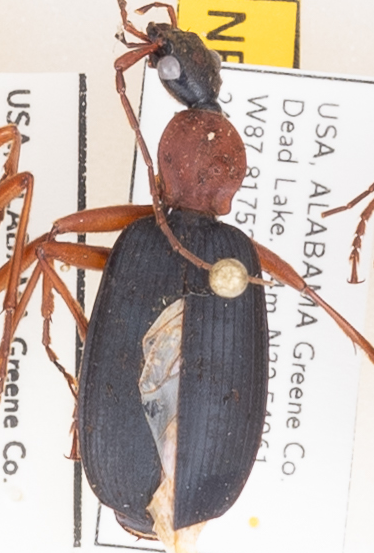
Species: Galerita bicolor
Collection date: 2021-08-24
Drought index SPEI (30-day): -0.06
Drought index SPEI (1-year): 1.064
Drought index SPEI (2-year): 2.09